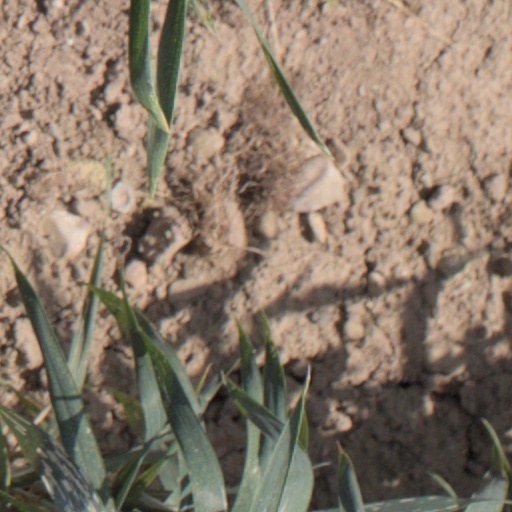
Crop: wheat